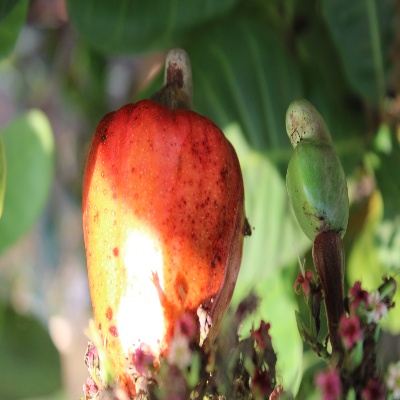
Crop: Cashew
Condition: healthy